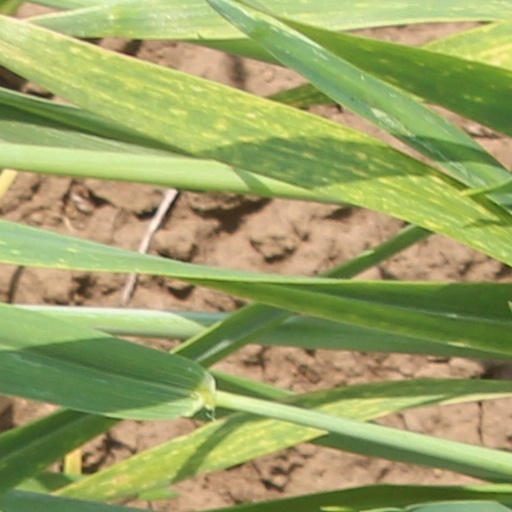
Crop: wheat